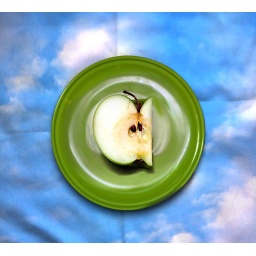
green slice in the sky